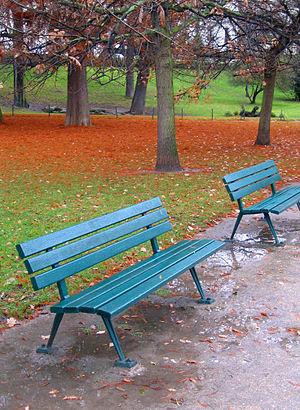
Paysage près du lac de Saint-Mandé - Bois de Vincennes - Paris XIIe arrondissement, France.